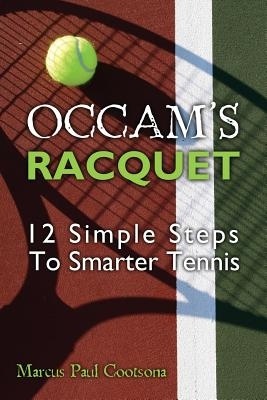
Occam's Racquet: 12 Simple Steps To Smarter Tennis
Written by tennis teaching professional, Marcus Paul Cootsona. Occam's Racquet focuses on the twelve most important parts of the physical and mental games of tennis. No matter what strokes you use, the ideas in here will make you the most effective player you can be. Author: Marcus Paul Cootsona ISBN-10: 0615513816 ISBN-13: 9780615513812 Publisher: Pro Tennis Press Language: English Published: 11/01/2011 Pages: 192 Format: Paperback Weight: 0.58lbs Size: 9.00h x 6.00w x 0.41d Review Citation(s): Kirkus Reviews 04/15/2014
Brand: Marcus Paul Cootsona
Category: Sporting Goods > Athletics > Tennis